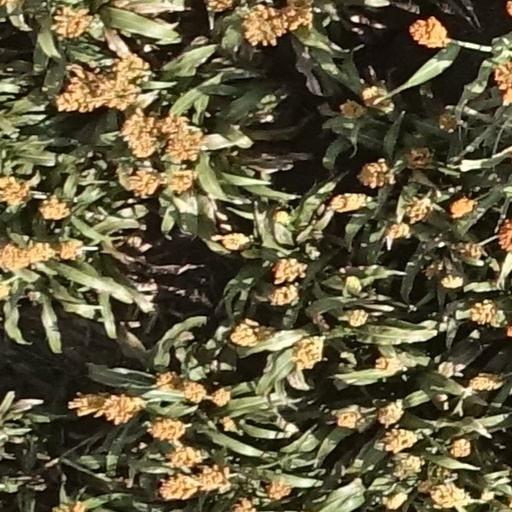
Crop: sorghum